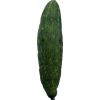
Label: Cucumber 3